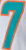
Number: 7